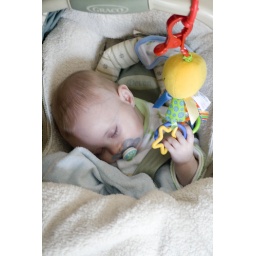
Colin fell asleep in his car seat while holding on to the day dangling from the handle. 3/16/08